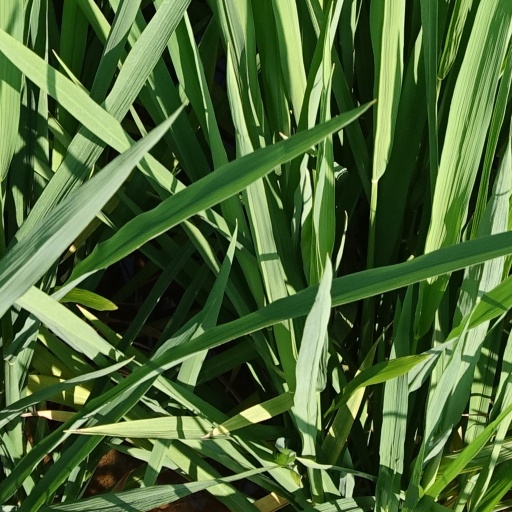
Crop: rice